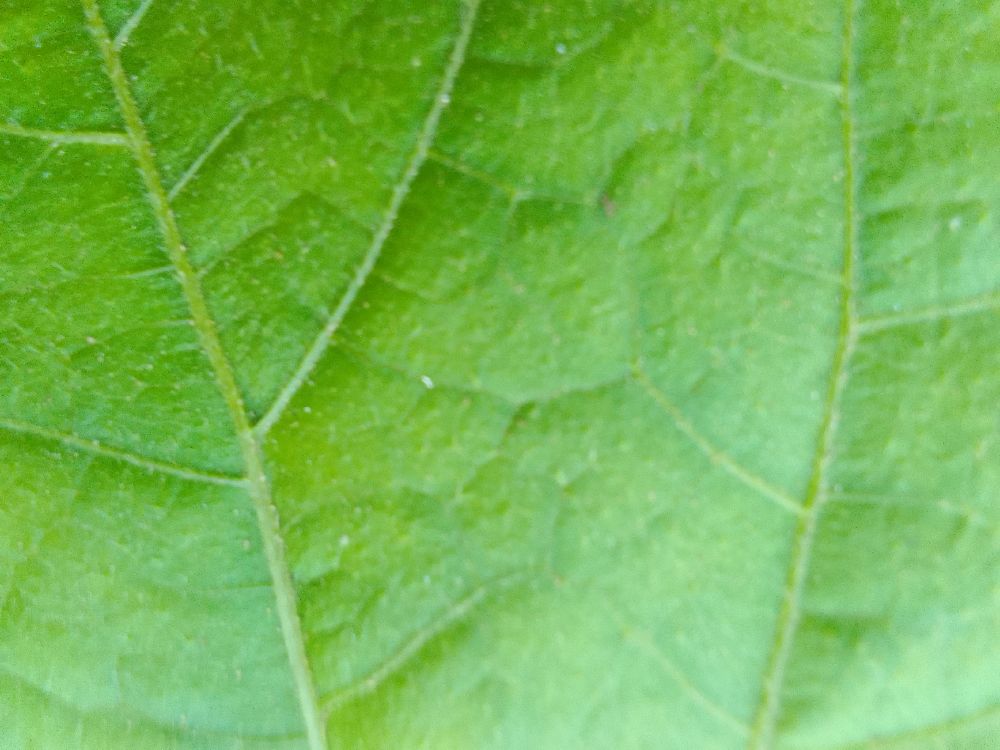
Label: healthy